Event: Nepal Earthquake
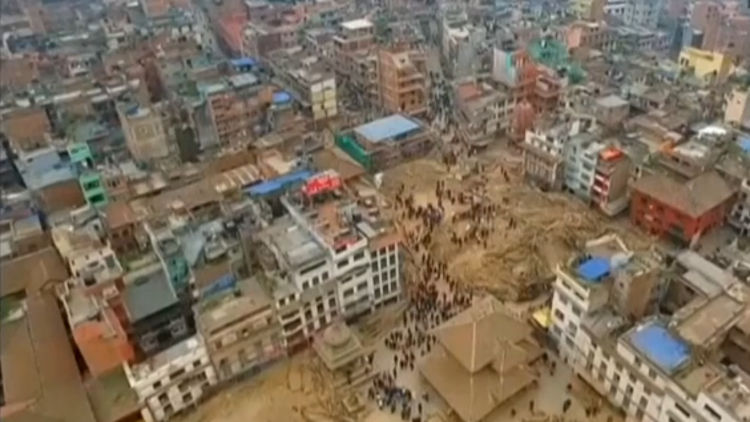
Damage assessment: damage